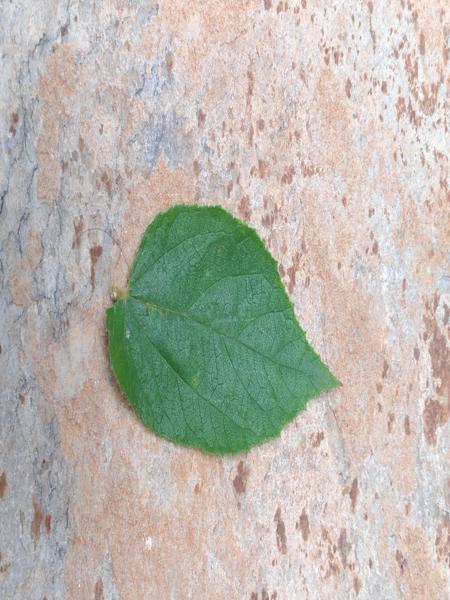
Plant: Gasagase